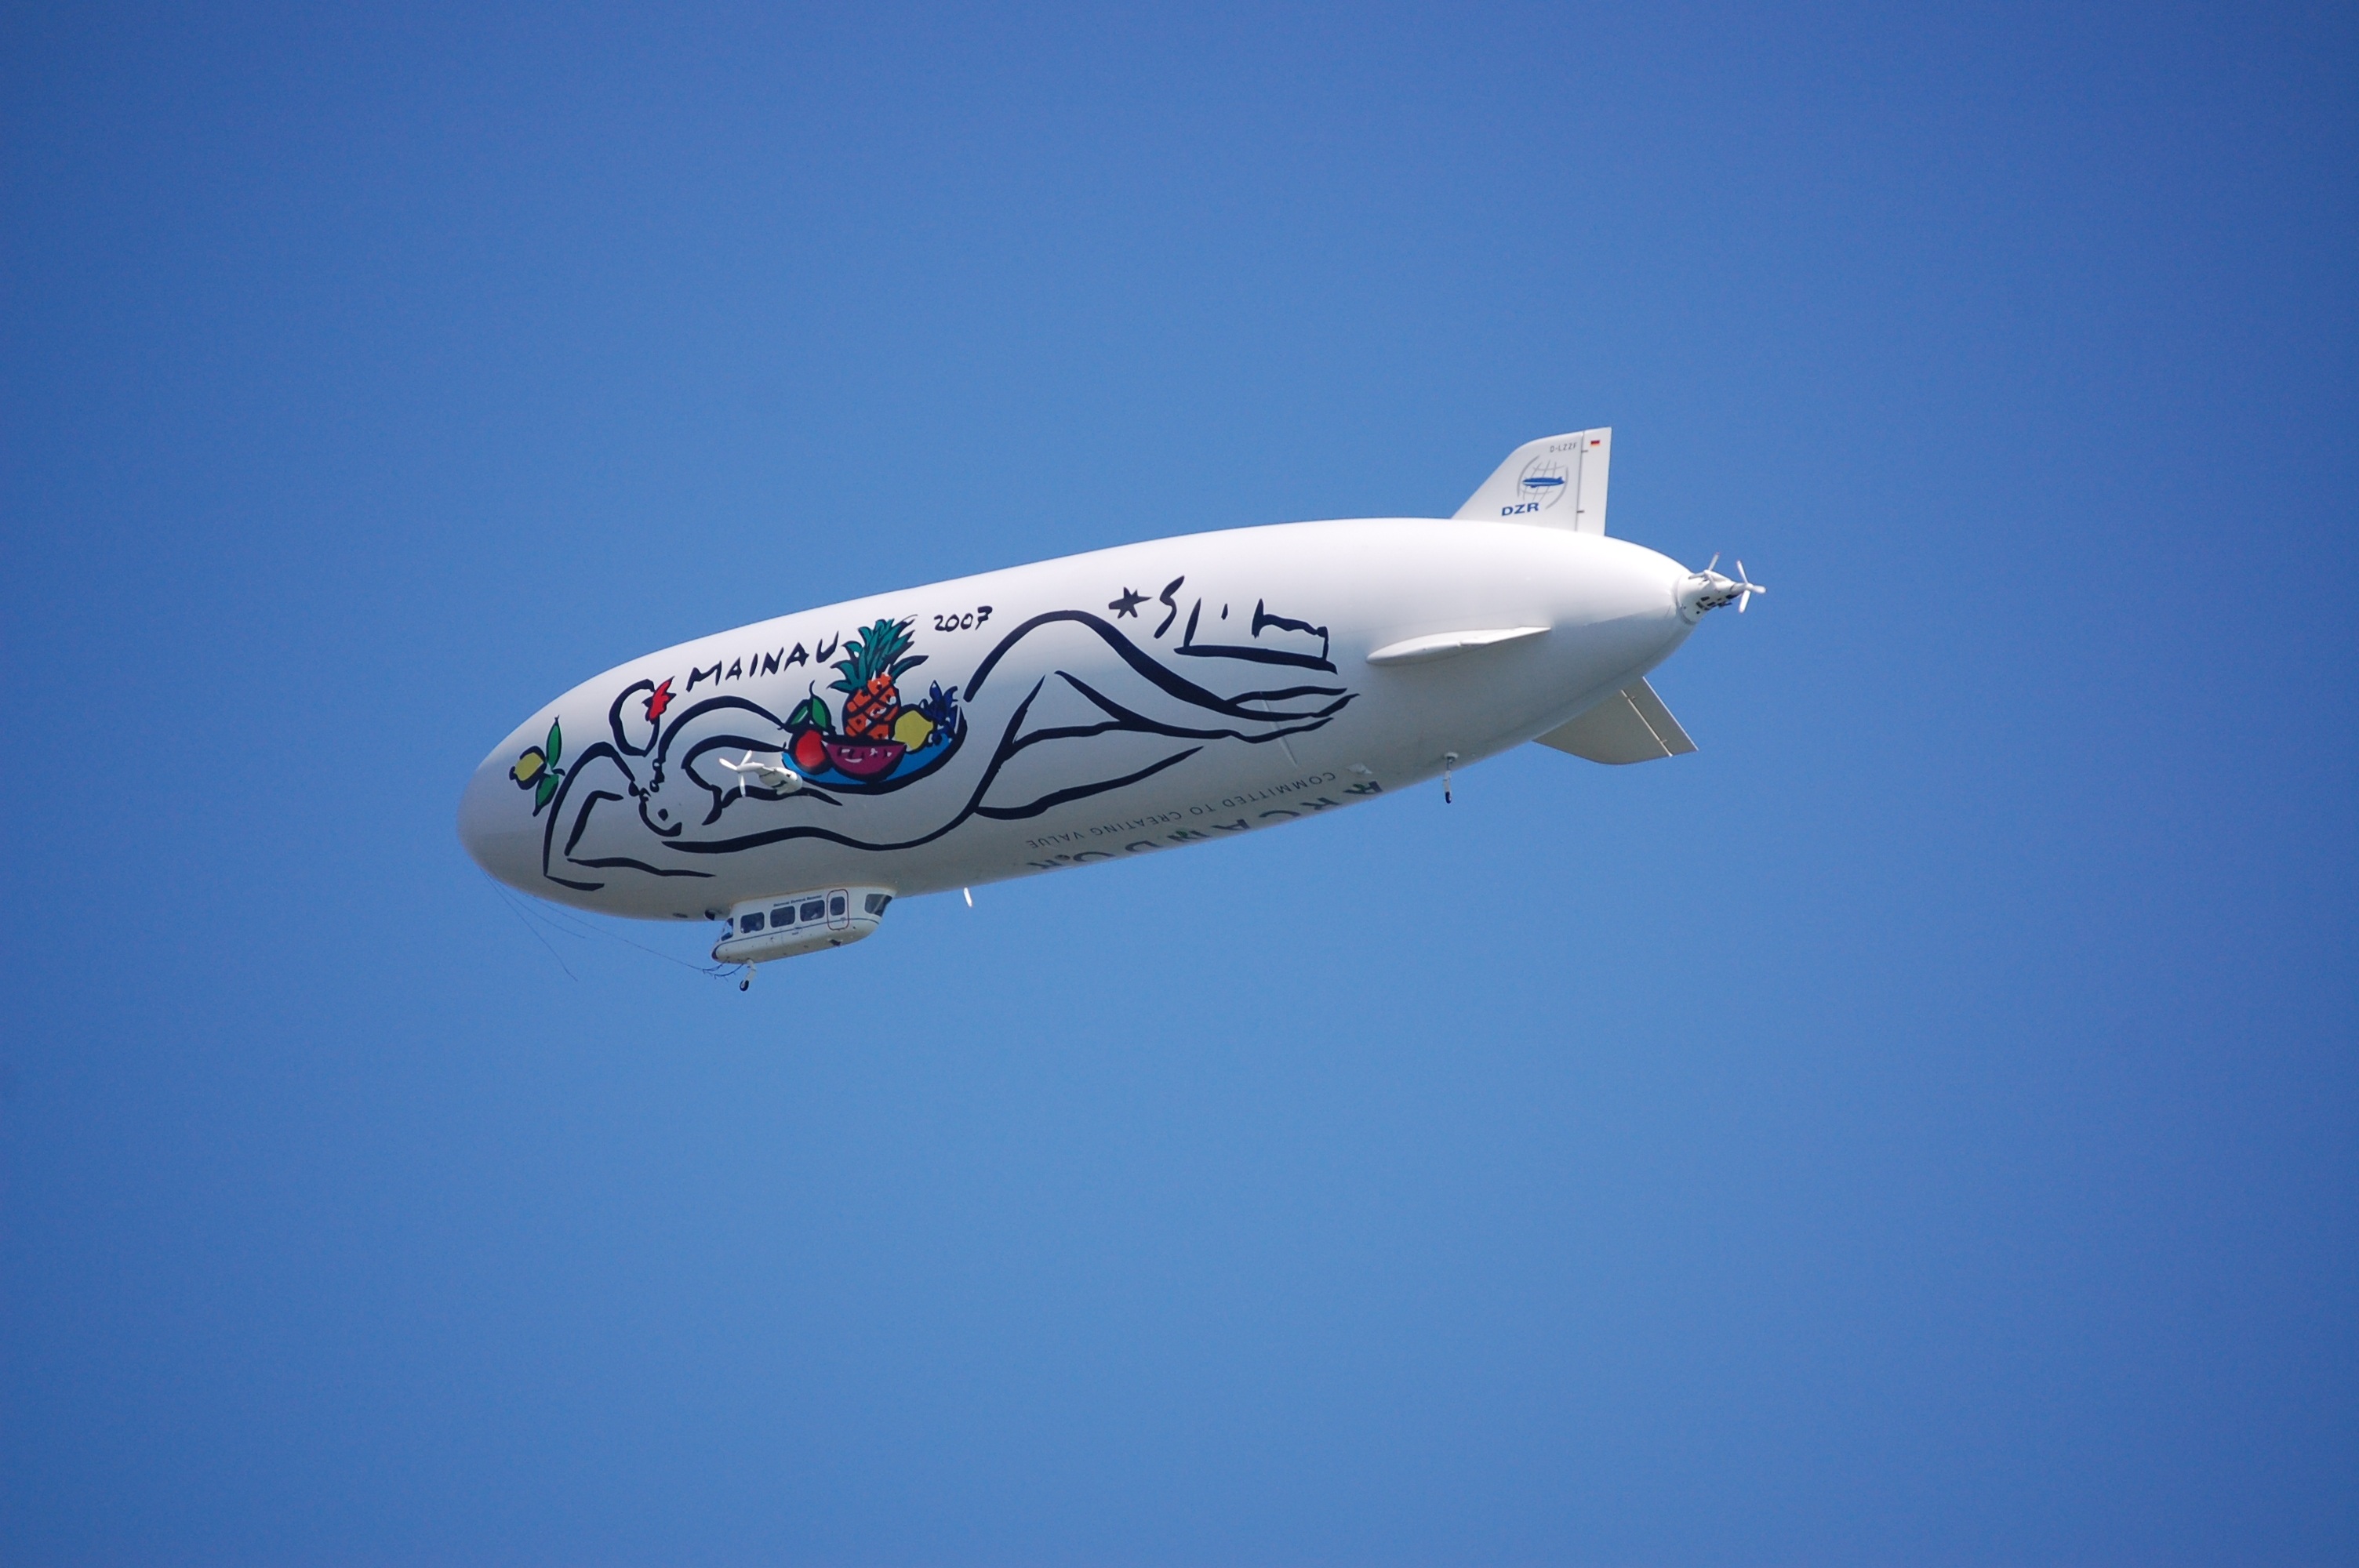
wing, sky, fly, summer, aircraft, vehicle, aviation, flight, blue, float, toy, airship, lake constance, blimp, zeppelin, flying object, friedrichshafen, atmosphere of earth, surfing equipment and supplies